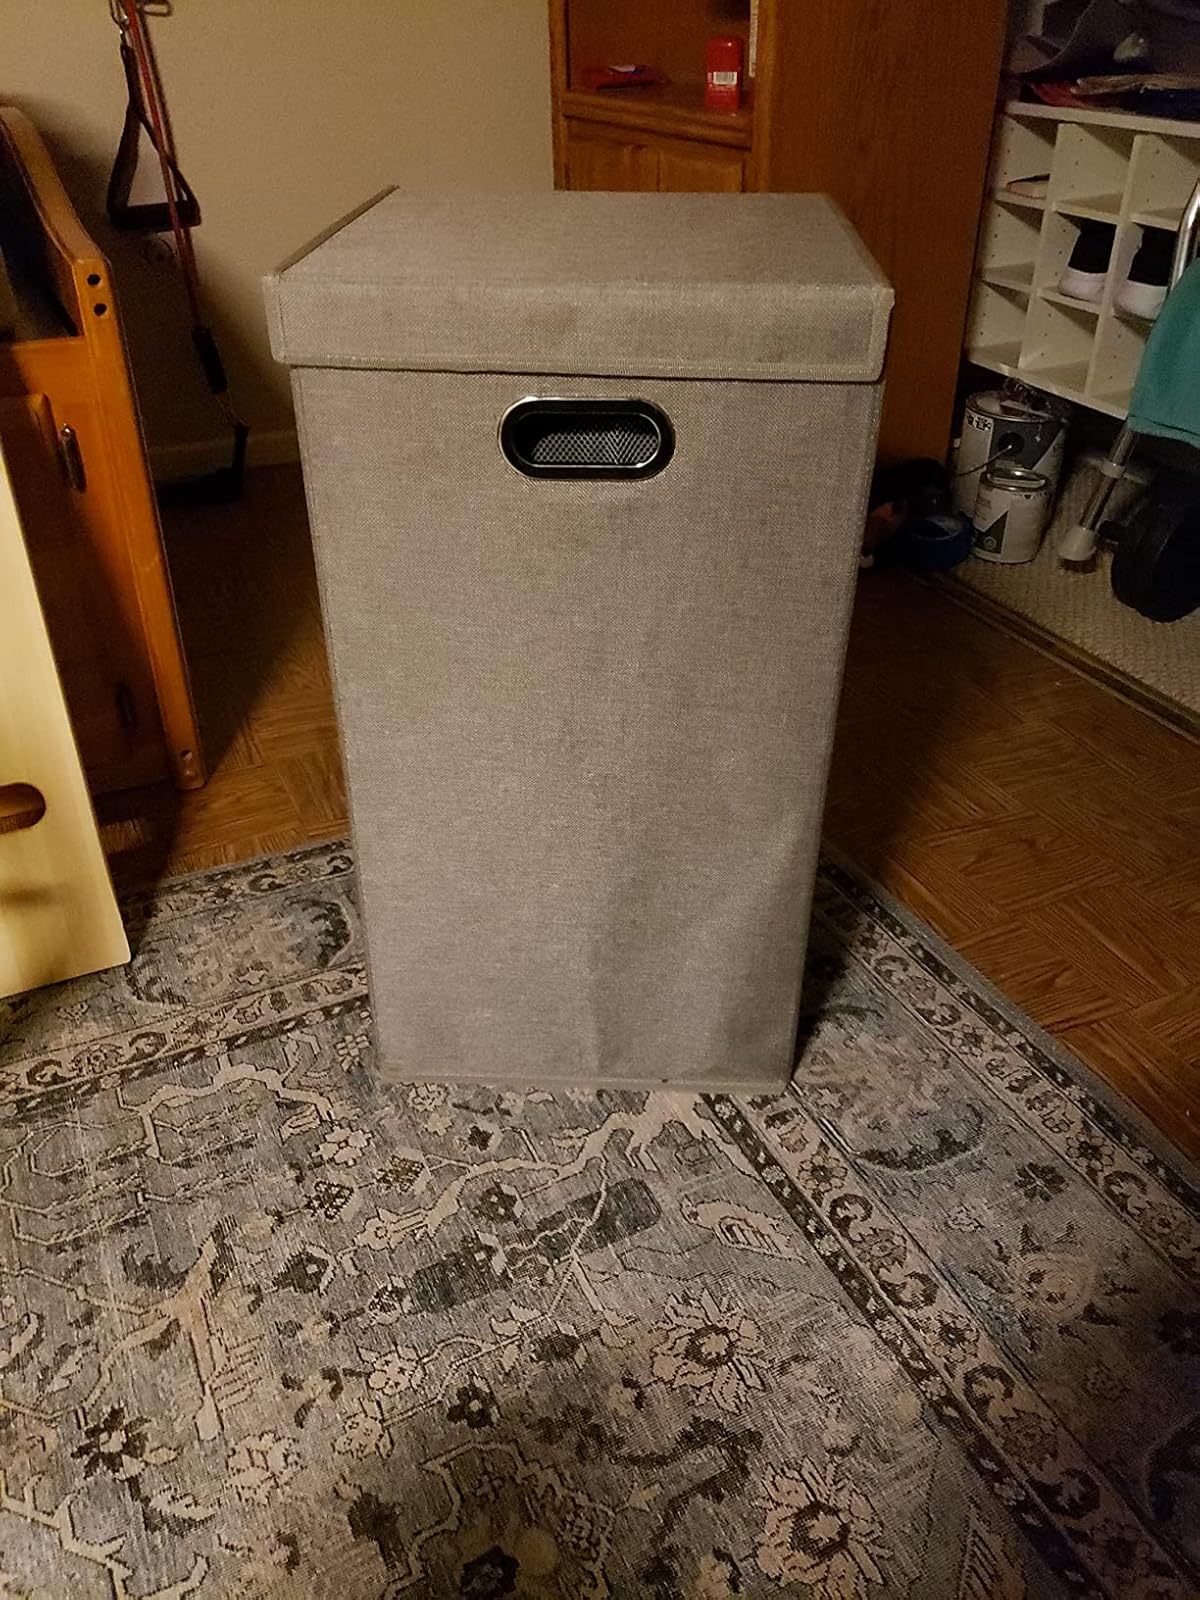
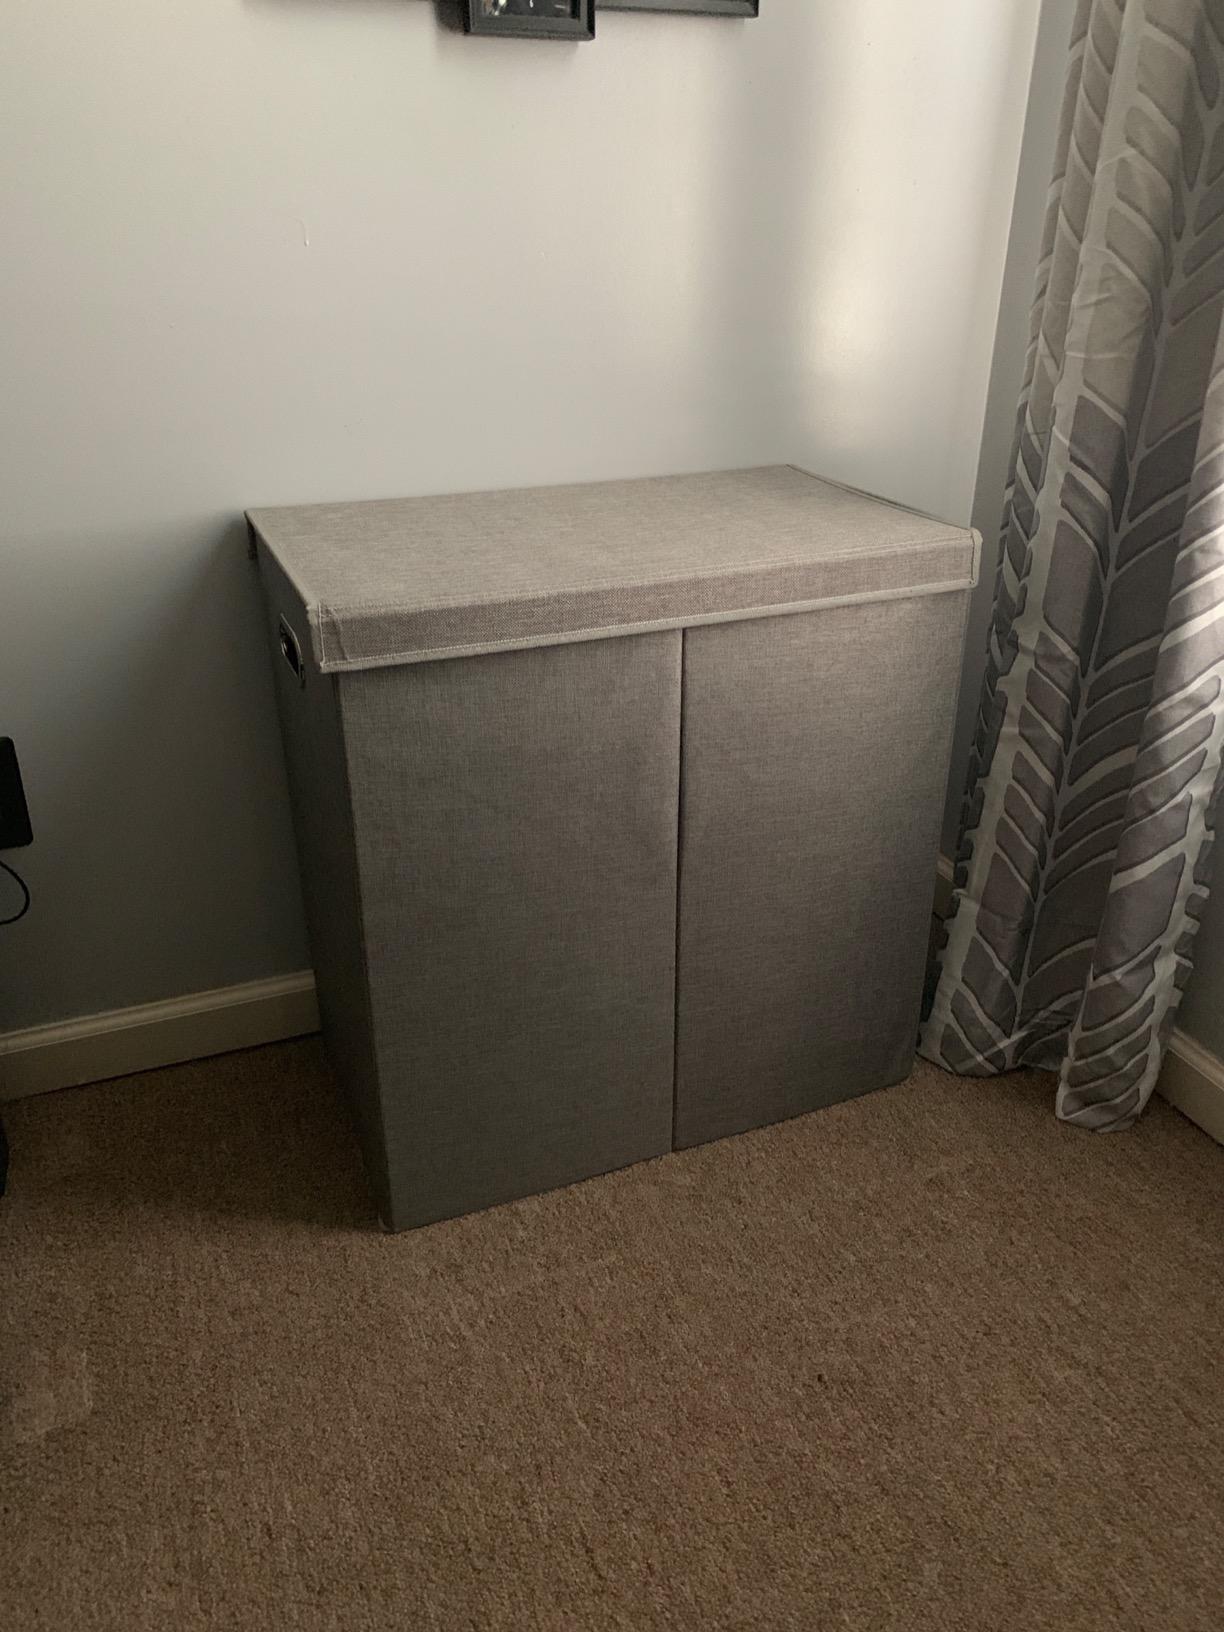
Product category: items_hamper
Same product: no